Pyrgus malvae

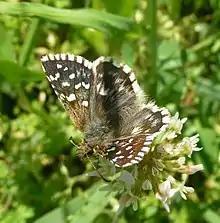
A semispecies, "Pyrgus malvoides," of the "Pyrgus malvae" superspecies

In terms of a species complex, "Pyrgus malvae" is considered a superspecies that consists of three semispecies, which exhibit geographic variations in the genitalia of both male and female butterflies. These three semispecies are considered to be the "Pyrgus malvae," "Pyrgus malvoides", and "Pyrgus melotis" types. This classification can also be described as a monophyletic clade. Significant isolation mechanisms exist to accentuate the division between the "malvae" type and "melotis" type, more than the difference between the "malvae" and "malvoides" types. In fact, interbreeding has been observed between the "malvae" and "malvoides" types, indicating their close relation - namely that they are both part of the same species.